Oliver Otis Howard

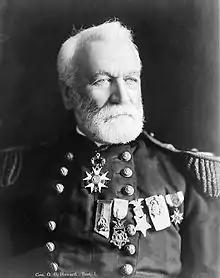
Howard

General Howard is also remembered for playing a role in founding Howard University, which was incorporated by Congress in 1867. The school is nonsectarian and is open to both sexes without regard to race. On November 20, 1866, Howard was among 10 members of various socially concerned groups of the time who met in Washington, D.C., to discuss plans for a theological seminary to train black ministers. Interest was sufficient, however, to create an educational institute for areas other than the ministry. The result was the Howard Normal and Theological Institute for the Education of Preachers and Teachers. On January 8, 1867, the board of trustees voted to change the name of the institution to Howard University. Howard served as president from 1869 to 1874. He was quoted as saying "[t]he opposition to Negro education made itself felt everywhere in a combination not to allow the freed men any room or building in which a school might be taught. In 1865, 1866, and 1867, mobs of the baser classes at intervals and in all parts of the South occasionally burned school buildings and churches used as schools, flogged teachers or drove them away, and in a number of instances murdered them." He also founded Lincoln Memorial University in Harrogate, Tennessee, in 1895, for the education of the "mountain whites."